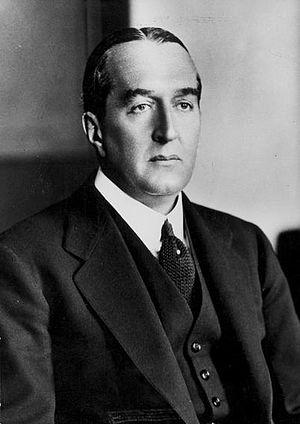
Les élections fédérales australiennes de 1928 ont eu lieu le 14 novembre 1925, afin de renouveler les 75 sièges de la Chambre des représentants et 19 des 36 sièges du Sénat. Les Nationalistes, en coalition avec leparti National, avec Stanley Bruce à leur tête, gagnent cette élection pour la cinquième fois de suite contre le parti Travailliste, mené par James Scullin.
Stanley Melbourne Bruce est un homme d'État. Il fut le 8ᵉ Premier ministre d'Australie de 1923 à 1929. Il mena d'importantes réformes pour développer le pays mais sa gestion controversée des relations industrielles provoqua la chute de son gouvernement et une sévère défaite électorale pour son parti. Il se tourna alors vers une carrière internationale en tant que haut-commissaire au Royaume-Uni et représentant de l'Australie à la Société des Nations. Après la Seconde Guerre mondiale, il présida le conseil de l'organisation des Nations unies pour l'alimentation et l'agriculture.
Les élections fédérales australiennes de 1925 ont eu lieu le 14 novembre 1925, afin de renouveler les 75 sièges de la Chambre des représentants et 22 des 36 sièges au Sénat. Les Nationalistes, en coalition avec le nouveau parti National, avec Stanley Bruce à leur tête, gagnent cette élection contre le parti Travailliste, mené par Matthew Charlton.